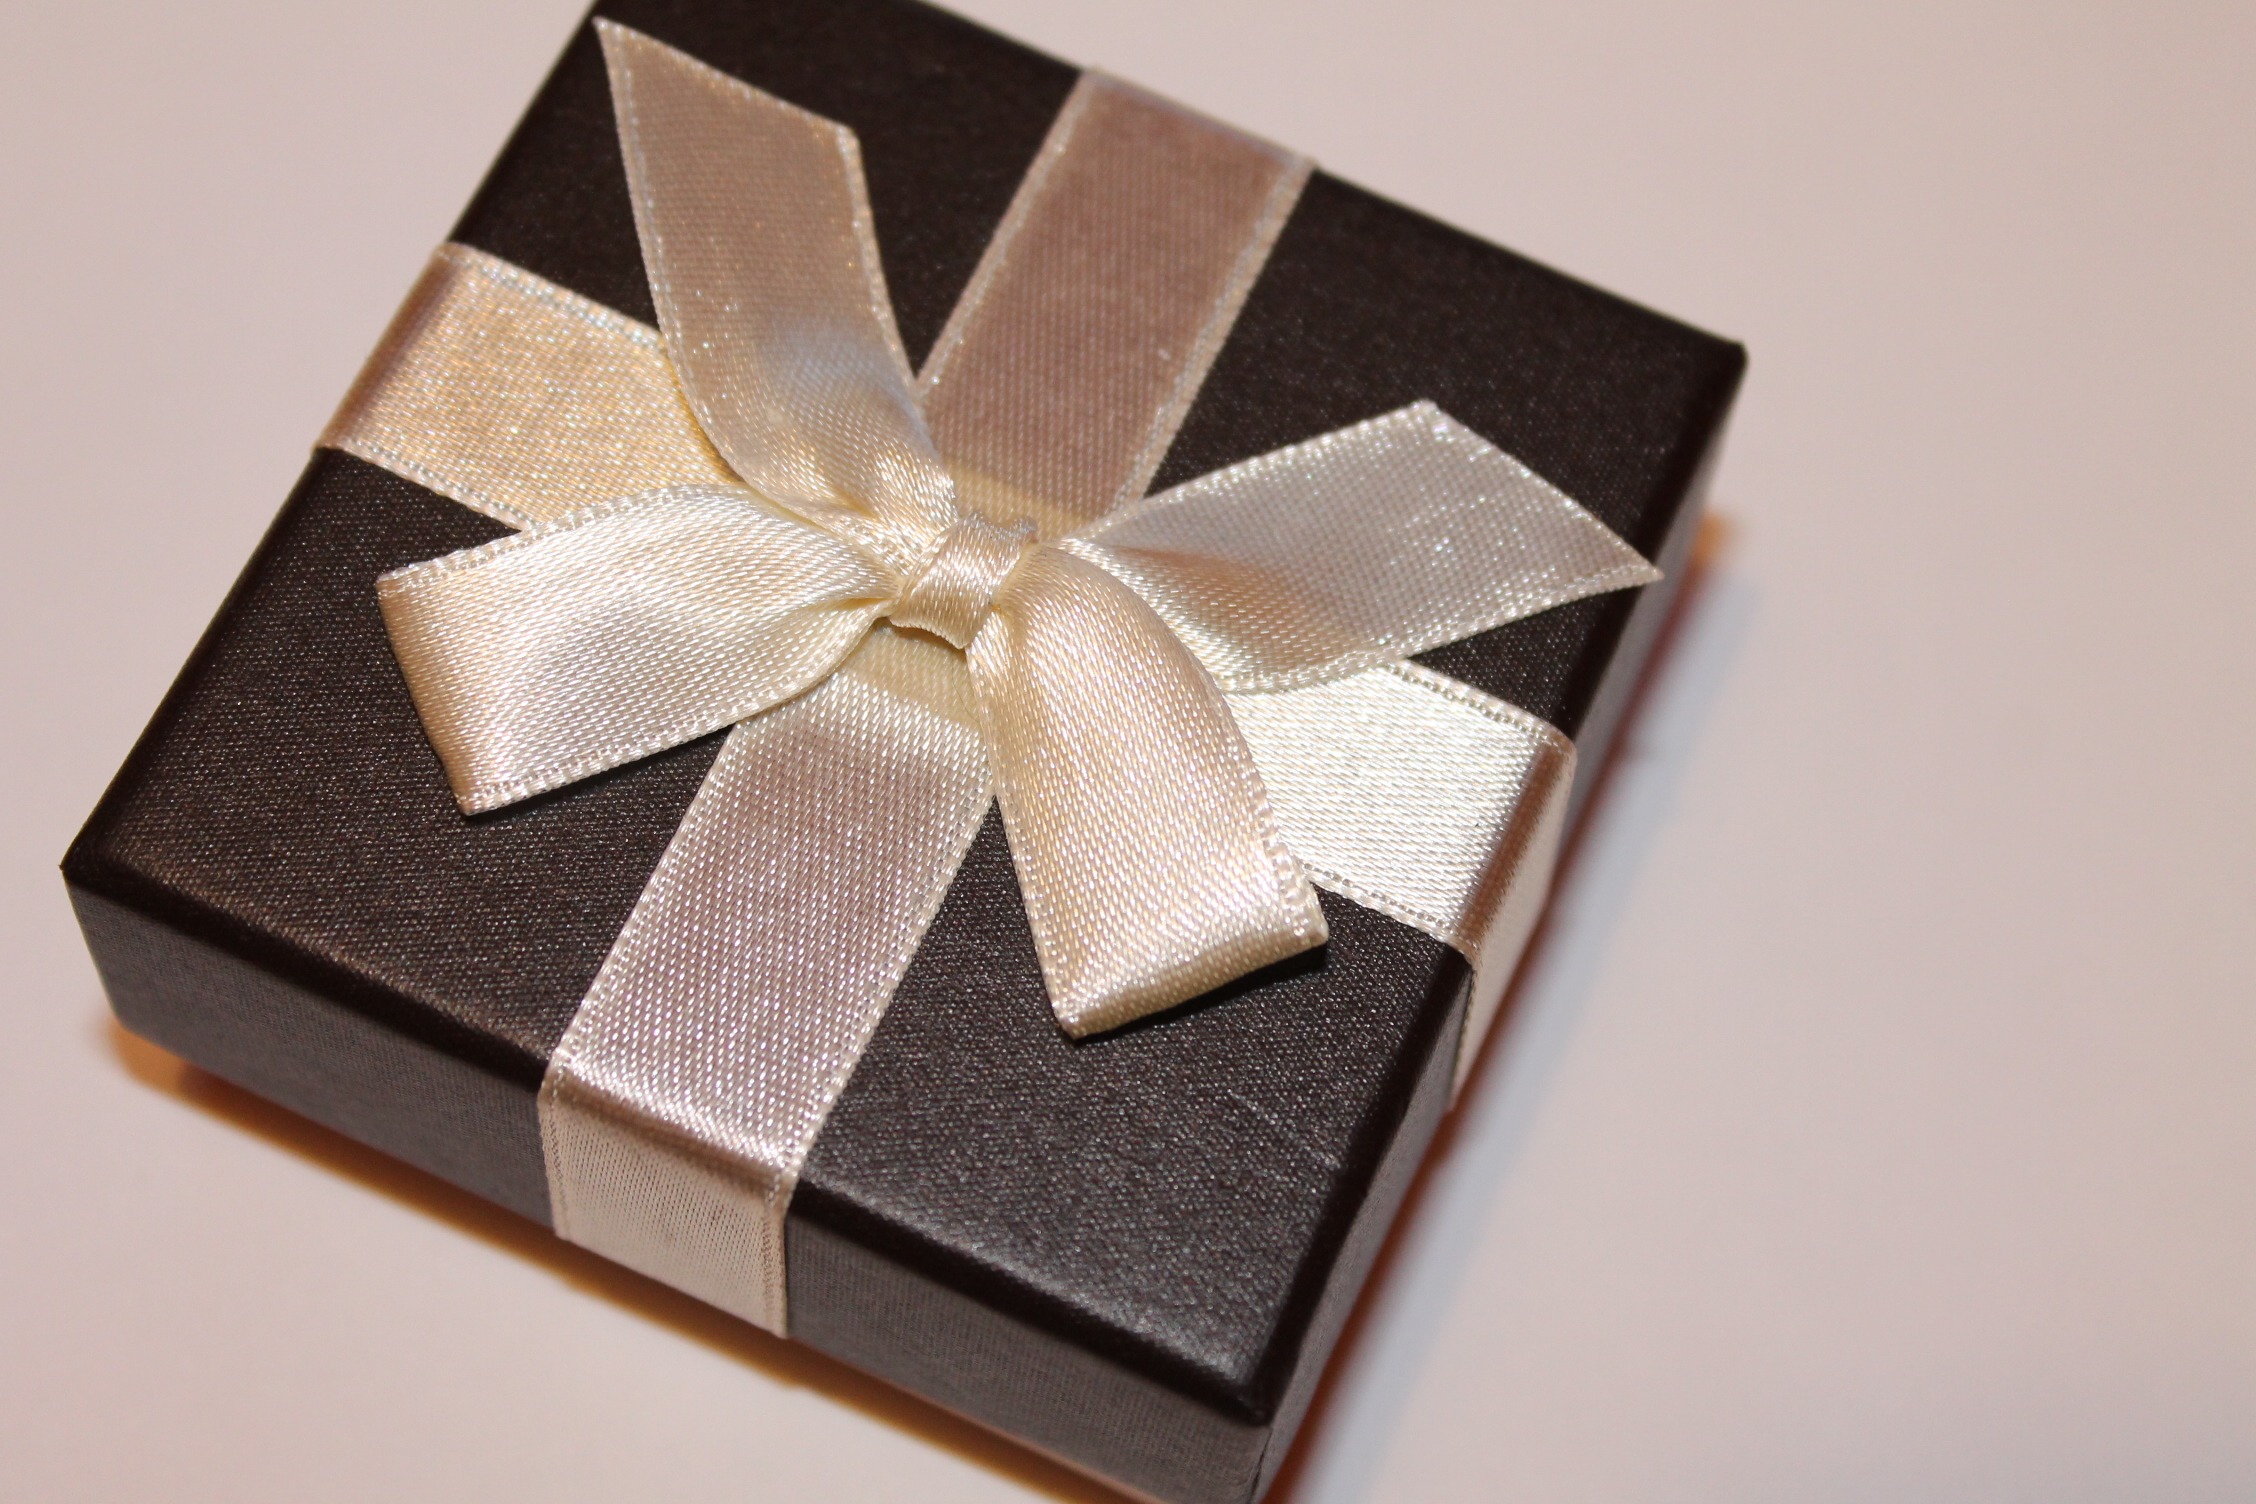
gift, brown, box, dessert, eye, case, organ, packaging, loop, gift packaging, gift box, jewel case, keepsake box